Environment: lab
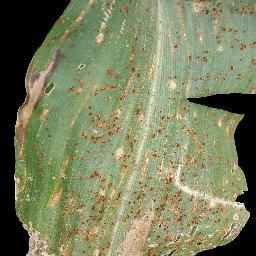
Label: common_rust